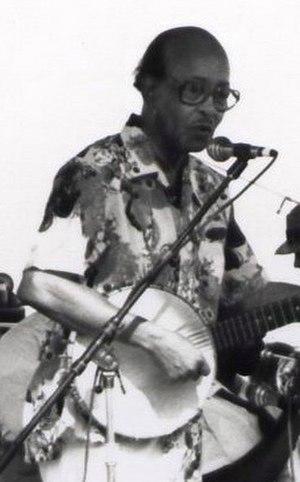
Daniel « Danny » Barker, né le 13 janvier 1909 à La Nouvelle-Orléans et mort dans cette même ville le 13 mars 1994, était un banjoïste et un guitariste américain de jazz.
Le NEA Jazz Masters Fellowship est une récompense remise tous les ans depuis 1982 par le National Endowment for the Arts à des musiciens de jazz à la carrière établie en reconnaissance de leur œuvre.